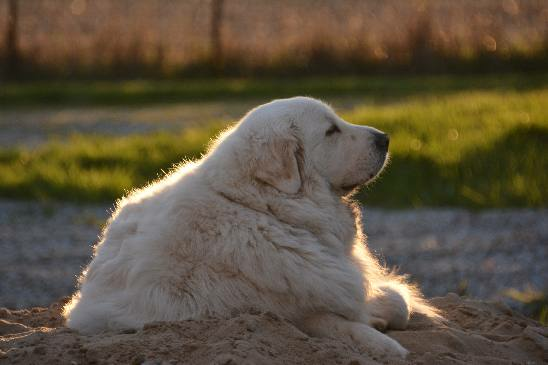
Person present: No